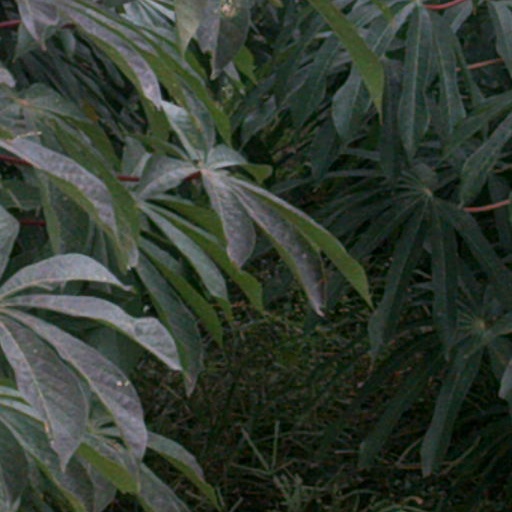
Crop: cassava